Ginny Aur Johnny

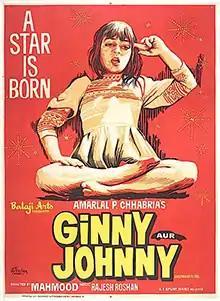
Poster

Ginny Aur Johnny is a 1976 Indian Hindi-language comedy-drama film. Produced by Amarlal Chabria and directed by Mehmood the film stars Mehmood, Amjad Khan, Helen, Rajesh Khanna, Hema Malini, Rishi Kapoor, Randhir Kapoor, Vinod Mehra, Nutan, Rakesh Roshan and Baby Ginny, who is Mehmood's own daughter. The film is based on 1973 American film "Paper Moon".